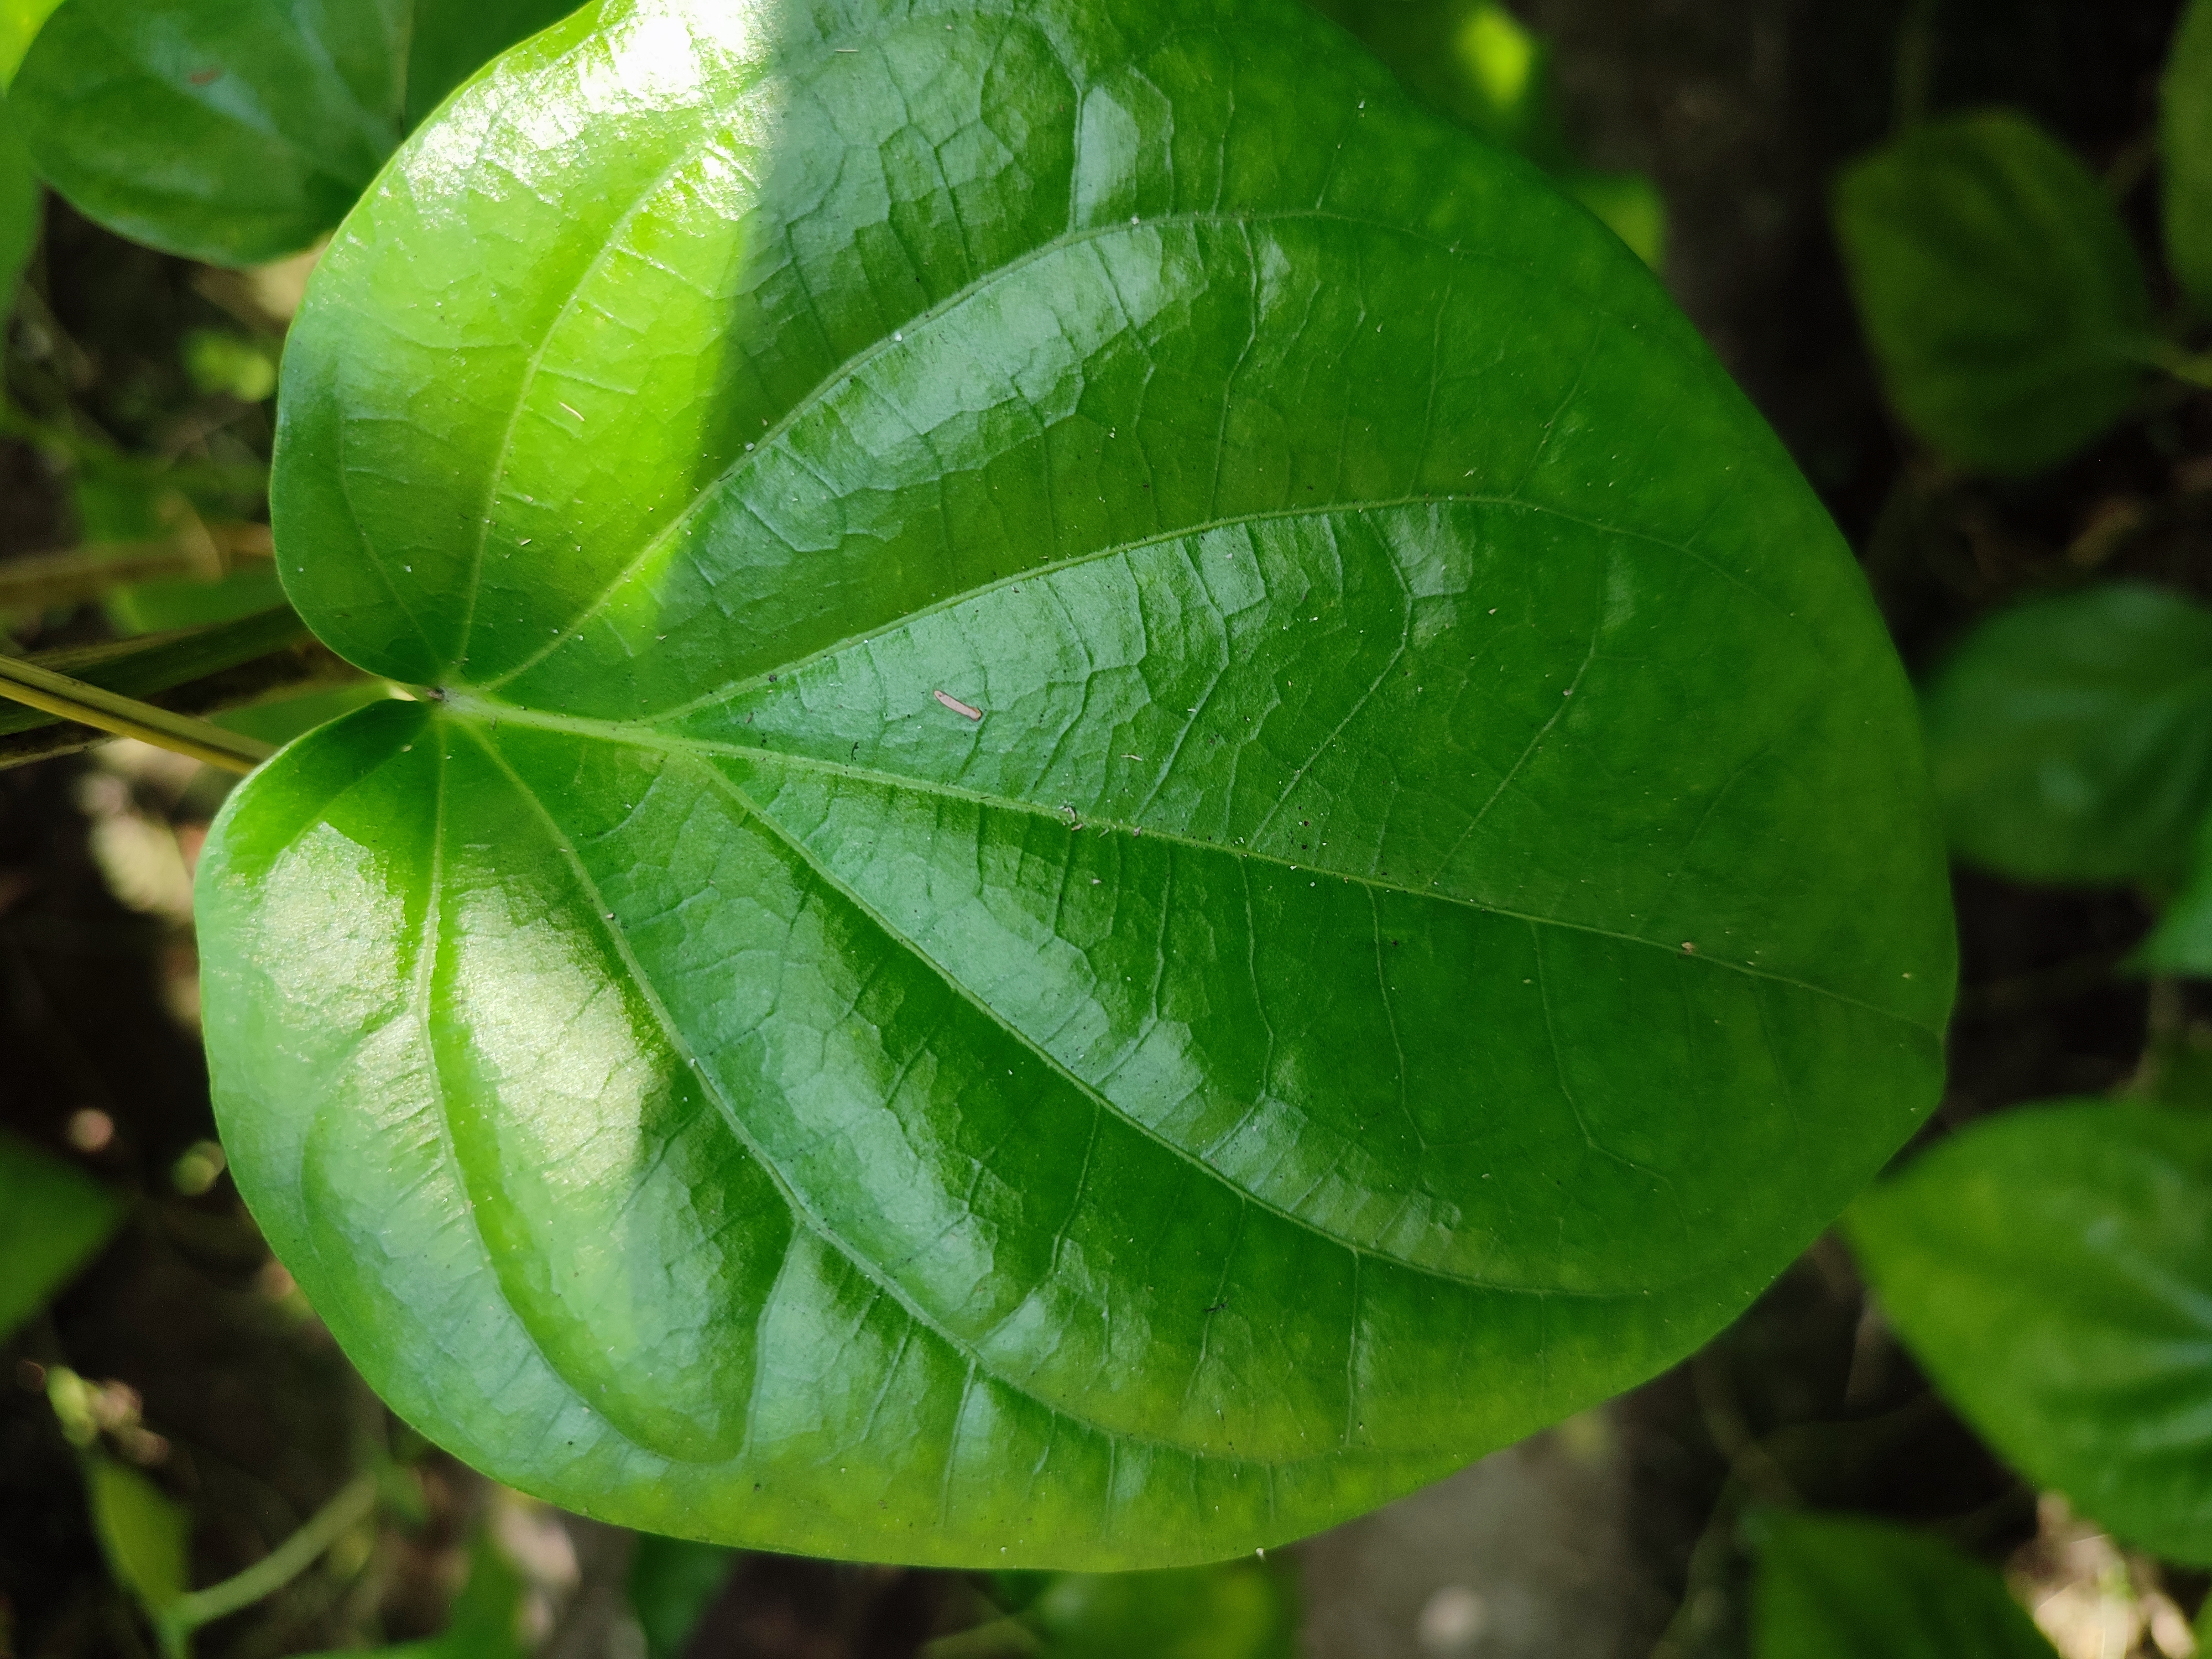
Label: Healthy_Leaf